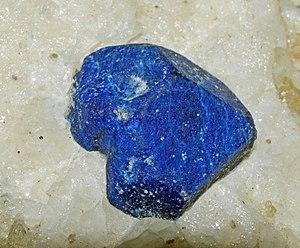
cristal de lazurite, calcite